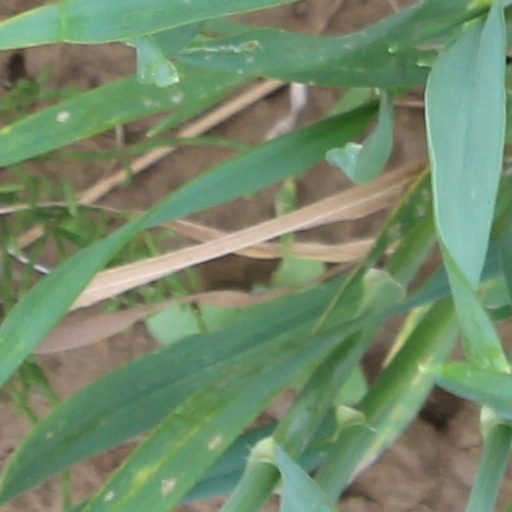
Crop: wheat